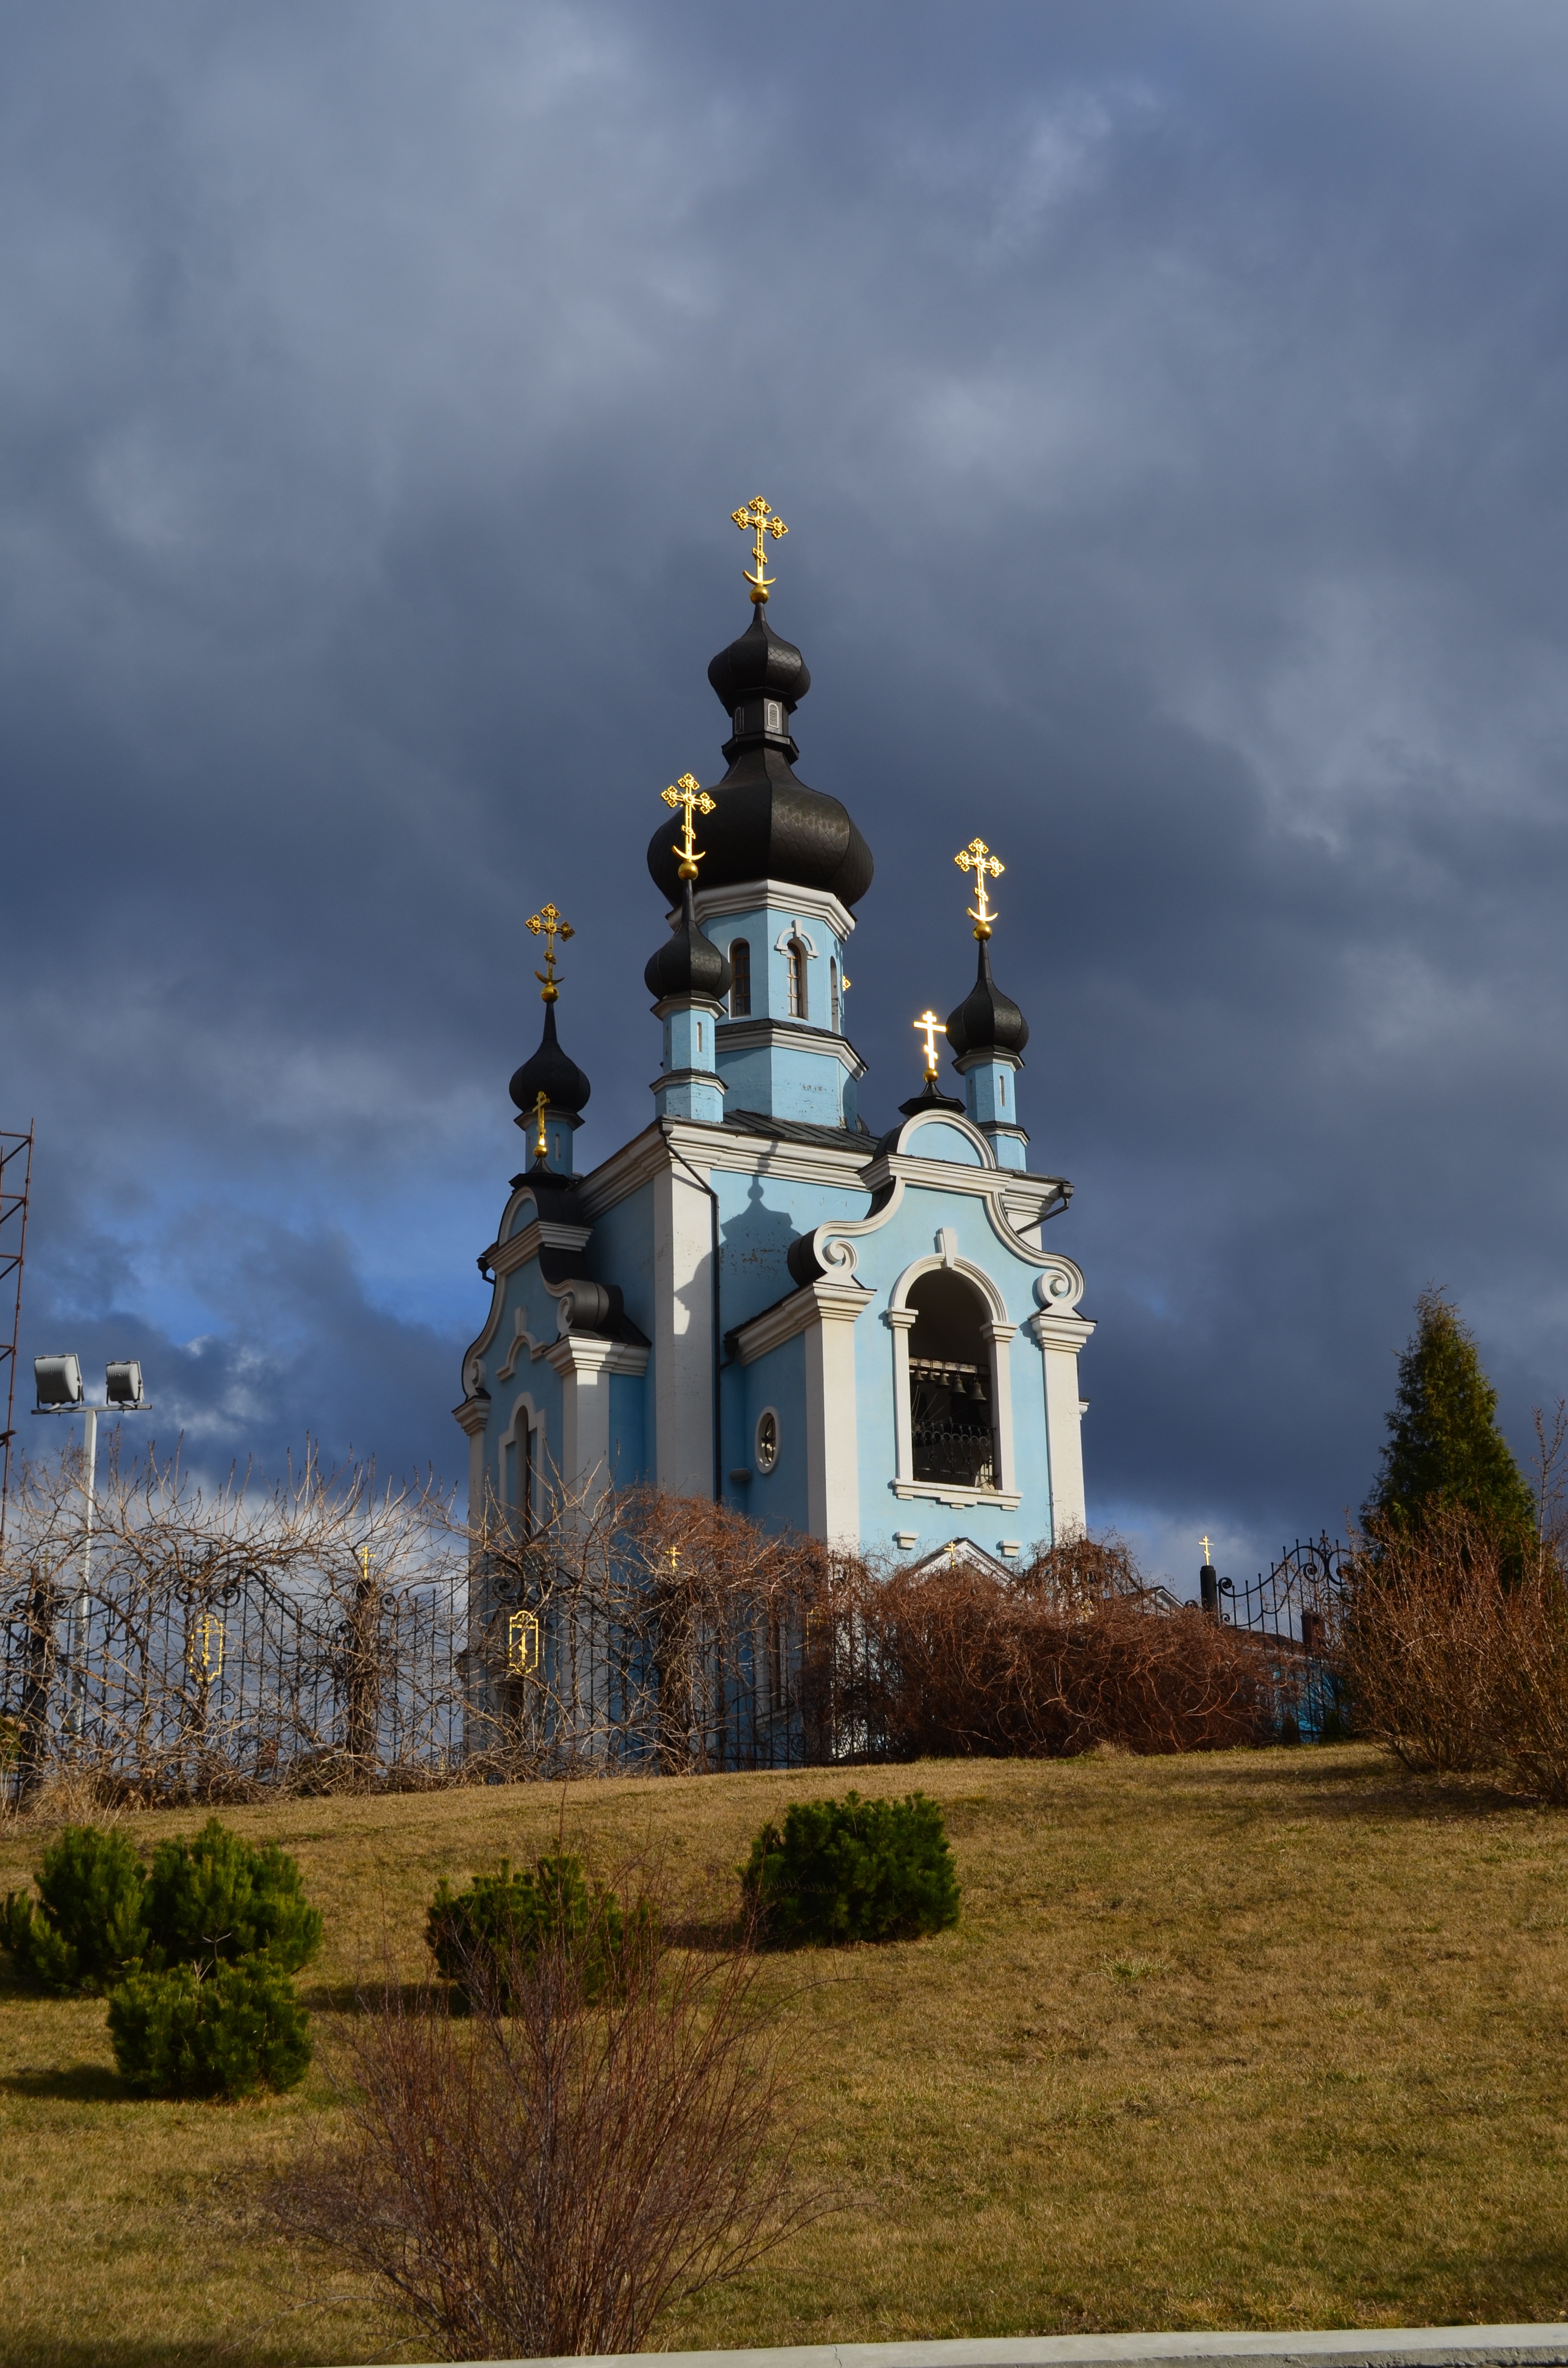
landscape, building, chateau, tower, religion, landmark, church, chapel, place of worship, bell tower, clouds, temple, steeple, monastery, christianity, sv togork, golden dome